Wycoller Hall

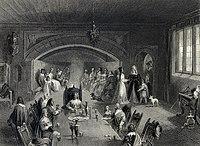
The dining hall in 1650. In the engraving the arrangements of the room have been reversed.

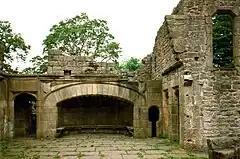
The dining hall today. Above the arch the shields can still be seen as they were in the above engraving.

Wycoller Hall dates back to the end of the 16th century, and was built upon the site of a house occupied in 1507 by Piers Hartley. By the 1590s a substantial house had been built, probably sometime in the mid-16th century, replacing Piers' original dwelling. The estate then came into the possession of the Cunliffe family, after the marriage of Pier's daughter Elizabeth to Nicholas Cunliffe in 1611. They had a number of children, one of whom, John, married Grace Hartley in 1628. The Cunliffes settled at Wycoller in the 1720s, after losing their ancestral home to debts. The estate then passed through several brothers, all of whom died without issue, before passing to the grandson of one of the sisters, Henry Owen, on the condition that Owen took the name Cunliffe. He took the name Henry Owen Cunliffe, and became the new squire. He embarked on a large building project for the hall, to create a home that he felt would be worthy of his position, and that would attract a new wife.